English church monuments

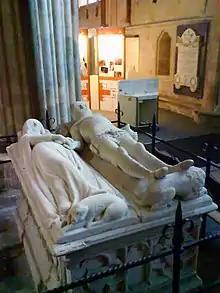
The subject of the poem "An Arundel Tomb" in Chichester Cathedral

The earliest English church monuments were simple stone coffin-shaped grave coverings incised with a cross or similar design; the hogback form is one of the earliest types. The first attempts at commemorative portraiture emerged in the 13th century, executed in low relief, horizontal but as in life. Gradually these became full high-relief effigies, usually recumbent as in death, and, by the 14th century, with hands together in prayer. In general, such monumental effigies were carved in stone, marble or wood, or cast in bronze or brass. Often the stone effigies were painted to resemble life, but on the vast majority of medieval monuments, the paint has long since disappeared. The cross-legged attitude of many armoured figures of the late 13th or early 14th centuries was long supposed to imply that the deceased had served in the Crusades, had taken crusading vows, or more specifically had been a Knight Templar; but these theories are now rejected by scholars. Feet were often supported by stylised animals, usually either a lion indicating valour and nobility (generally for men), or a dog indicative of loyalty (generally for women). Sometimes the footrest was an heraldic beast from the deceased's family coat of arms.